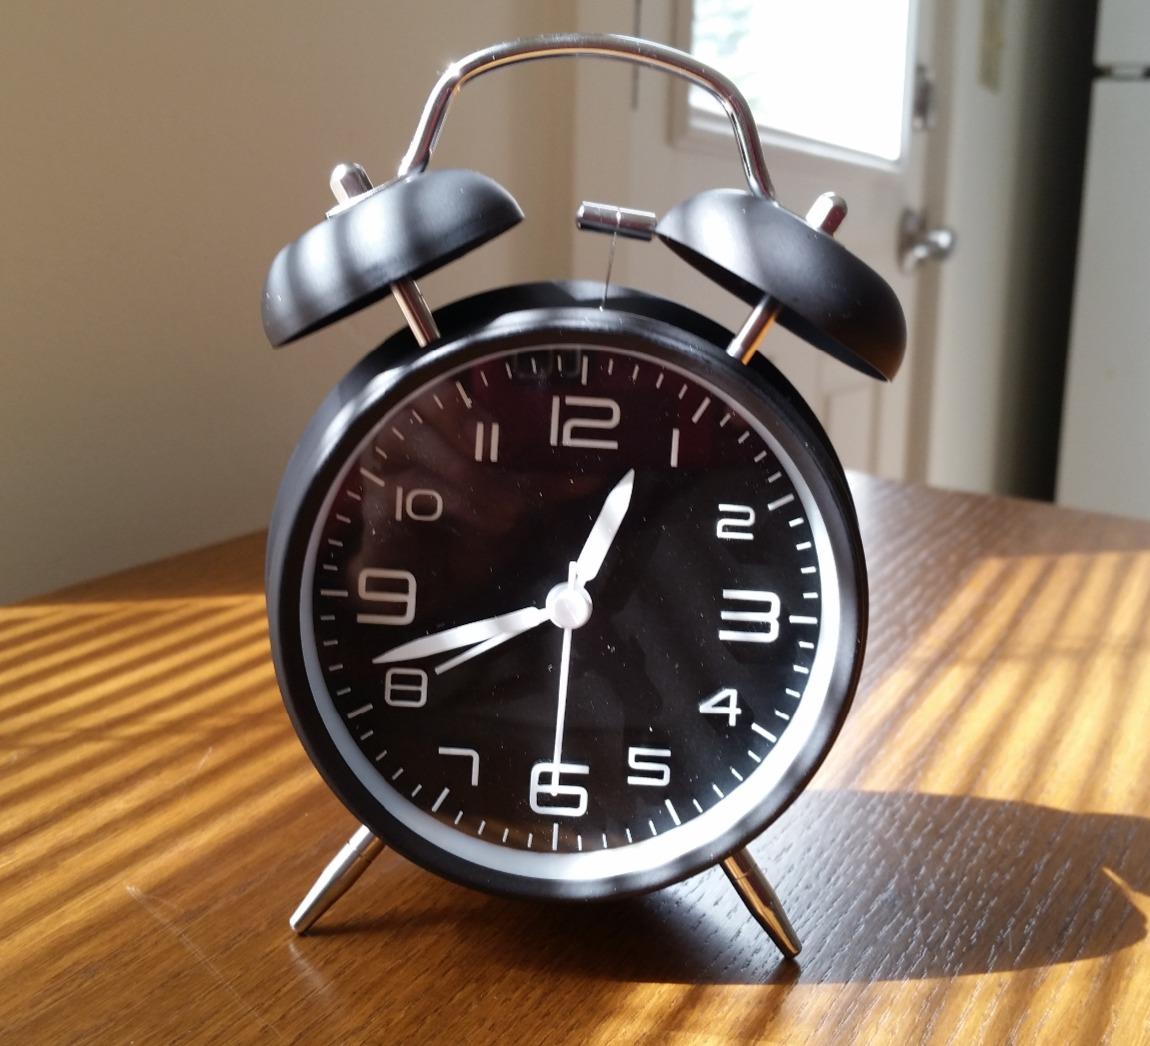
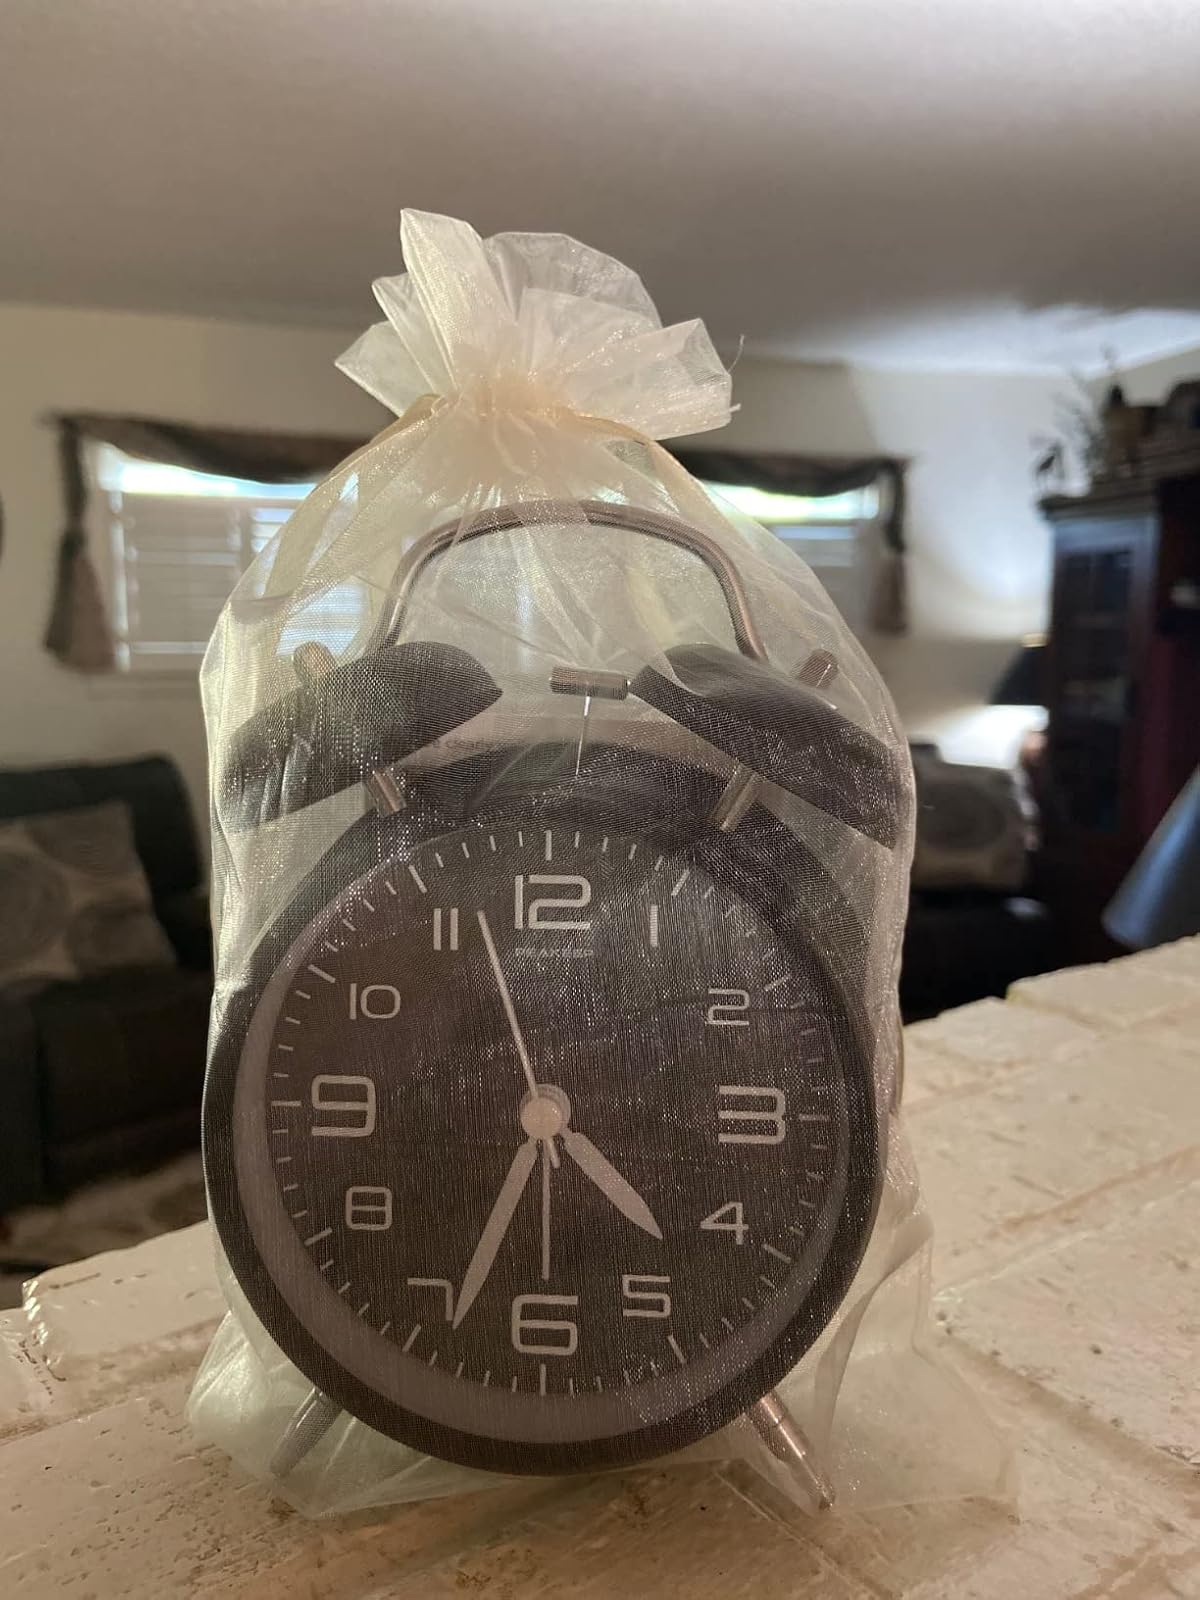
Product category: clock
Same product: yes